International Raoul Wallenberg Foundation

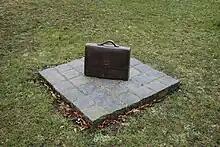
' "Hope", part of the Raoul Wallenberg Monument outside the UN HQ in New York, bronze, 1998. (This copy is located outside Skissernas Museum in Lund, Sweden).

The International Raoul Wallenberg Foundation (IRWF) is a non-governmental organization which researches Holocaust rescuers and advocates for their recognition. The organization developed educational programs for school to promote peace and civil service. Founded by Baruch Tenembaum, it has offices in Buenos Aires, New York, Berlin, Rio de Janeiro, and Jerusalem.